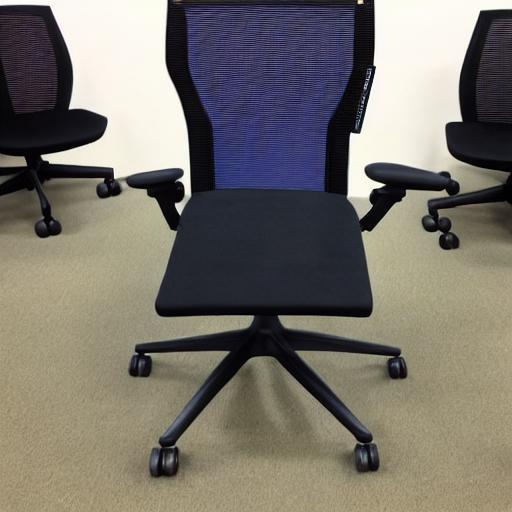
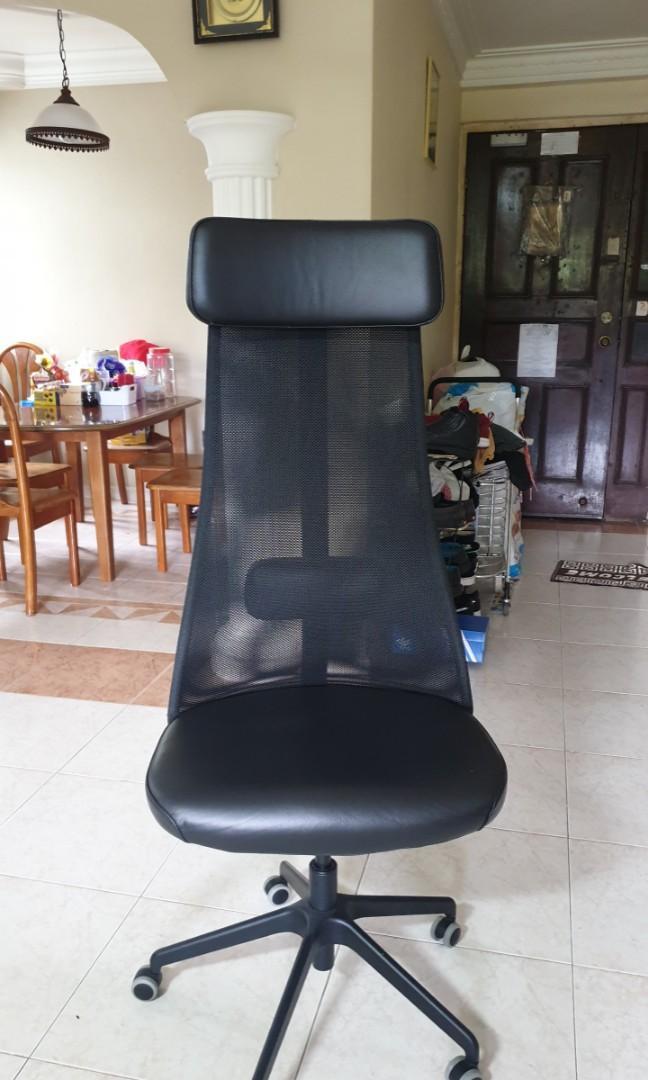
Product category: items_chair
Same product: no